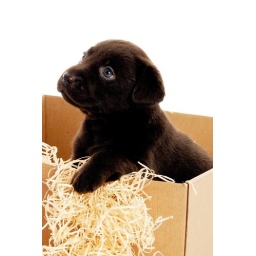
chocolate labrador puppy, 5 weeks old, blue eyes, sitting in packaging straw and box. white background.